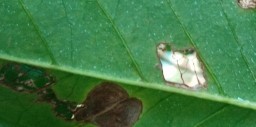
Label: Miner